Answer in natural language. Consider the 3D positions of the objects in the scene and not just the 2D positions in the image. Is the centerpoint of  advanced coding ai at a higher height than Window? Choose between the following options: yes or no
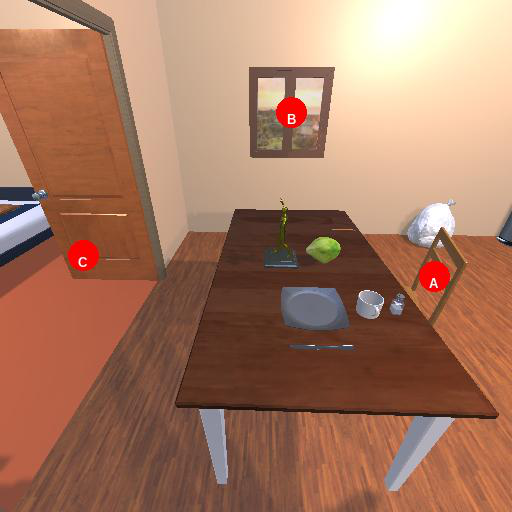
<answer>no</answer>